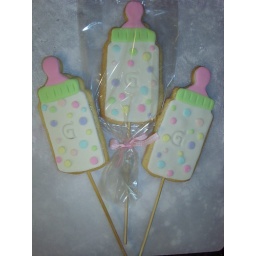
baby bottle cookies on sticks to put in plant for shower centerpieces